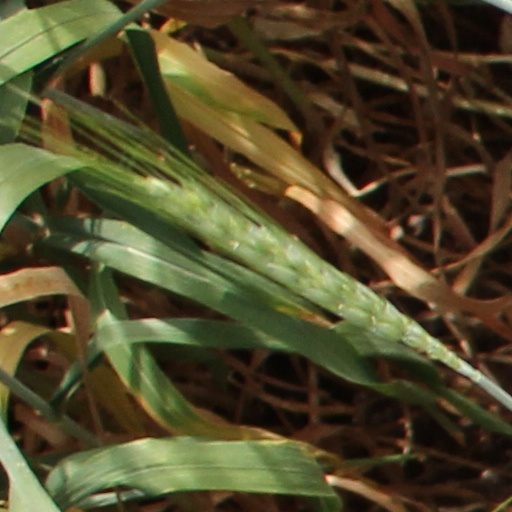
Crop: wheat